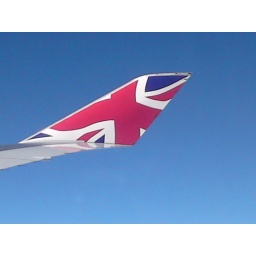
Virgin Atlantic wing tip against the blue, blue sky